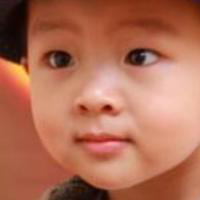
Age group: age 01-10